Kalevala

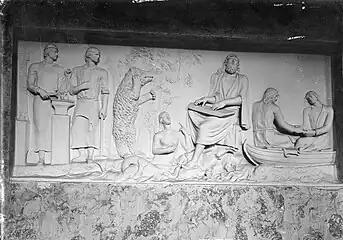
"Väinämöinen Plays Kantele", a 1814 relief by made before the publication of the Kalevala and considered to be the first depiction of Väinämöinen

The influence of the "Kalevala" in daily life and business in Finland is tangible. Names and places associated with the "Kalevala" have been adopted as company and brand names and as place names.